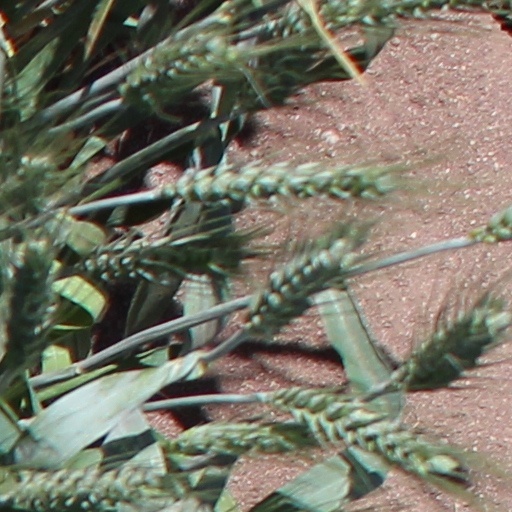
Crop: wheat